Answer in natural language. Consider the 3D positions of the objects in the scene and not just the 2D positions in the image. Is the centerpoint of  white rhombus toilet (highlighted by a blue box) at a higher height than abstract painting in a black frame (highlighted by a green box)? Choose between the following options: yes or no
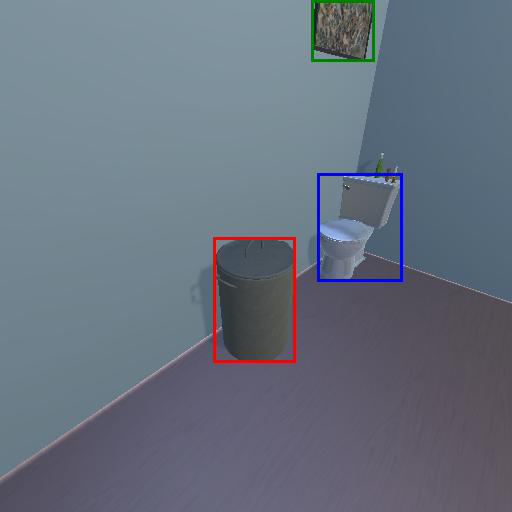
<answer>no</answer>